Chopper (motorcycle)

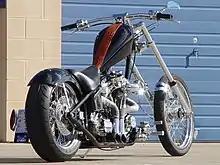
Santee "Hardcore II" Custom rigid chopper

The millennium began with the cable TV network The Discovery Channel creating a number of television shows around several custom bike builders who built choppers. The first, the 2000 special "Motorcycle Mania", followed builder Jesse James of Long Beach, California, and is credited with creating "a new genre of reality TV" around choppers.